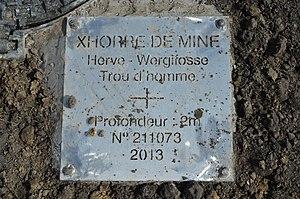
Ancien puits du Trou d'Homme à fr:Herve, Belgique
La Société anonyme des Charbonnages de Wérister est une ancienne société d'exploitation de charbonnages de la région belge de Liège.